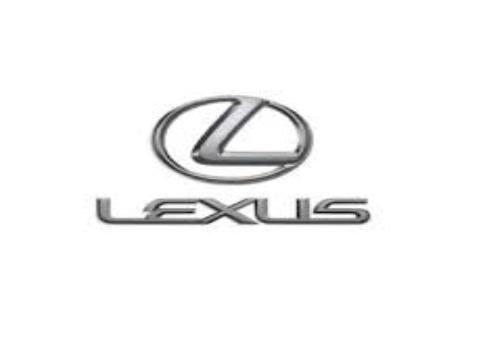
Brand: lexus-1
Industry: Transportation